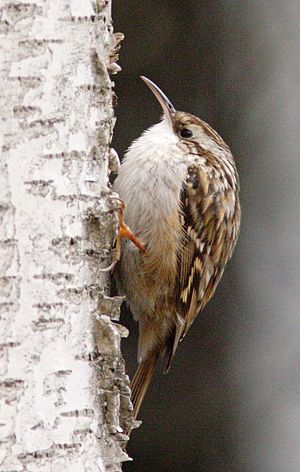
Træløbere
Korttået træløber  (Certhia brachydactyla)
Korttået træløber (Certhia brachydactyla)
Træløbere er en familie af små spurvefugle, der er tilknyttet skove på især den nordlige halvkugle. Familien består af to slægter, hvor Certhia er den største med ni arter, der for de flestes vedkommende er udbredt i Asien. Kun to arter findes i Europa.